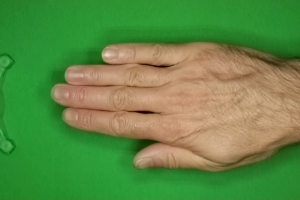
Label: paper